Bilal (American singer)

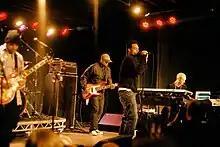
Bilal (center right) at the 2011 Stockholm Jazz Festival in Sweden

In 2012, Bilal revealed plans for a new album under a new label, eOne Music. During several interviews, he described the new project as "a lot warmer and [more] sensual" than its conceptual predecessor. The new album, titled "A Love Surreal", has a more acoustic sound, as Bilal worked closely with his entire band. To set up the album's release, on December 5, 2012, he released a mixtape titled "The Retrospection" via Facebook and then the album's lead single "Back to Love" six days later. The song's music video was released on January 8, 2013, telling the story of a drug-addicted love doctor who ironically uses the advice he gives to his patients to help his own relationship. The song sets the tone for the album, which Bilal says embodies "the whole process [of love]: meeting, the break-up, [and] the get-back-together". "A Love Surreal" was released on February 26, 2013.